Albert Vanbuel

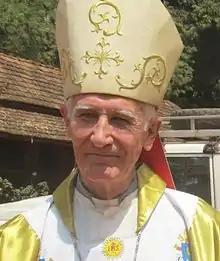

Albert Vanbuel (born 5 December 1940) is a Belgian Salesian missionary and former bishop of Kaga-Bandoro in the Central African Republic. He was educated at the Don Bosco College in Hechtel and entered the Salesian novitiate in 1958. He made his perpetual vows in 1965, and was ordained priest in 1967. He studied Religious and Moral Sciences at the Catholic University of Louvain, graduating in 1969, and followed this with a degree in Theology in 1971.